Colegio de San Gregorio

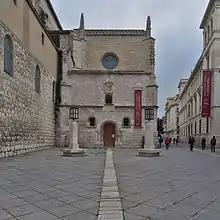
Front facade of the chapel

The funerary chapel of Friar Alonso at first had access both from the college and from the crossing's portal of the Epistle of Iglesia de San Pablo, today blinded. It was started in 1484 by Juan Guas and Juan de Talavera, being completed in 1490 after many incidents, as its makers were fined for be considered defective their factory. Has rectangular plant with two sections with polygonal apse, covered with starred rib vault with nerves on corbels with the founder's arms with angels at its sides and choir on the feet with a small tribune for the organ. It formerly had a rich iron balustrade fence which was replaced by a neo-Gothic parapet in the 1880s.